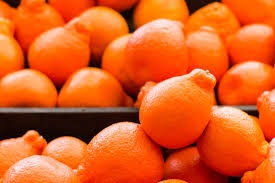
Label: mandarine